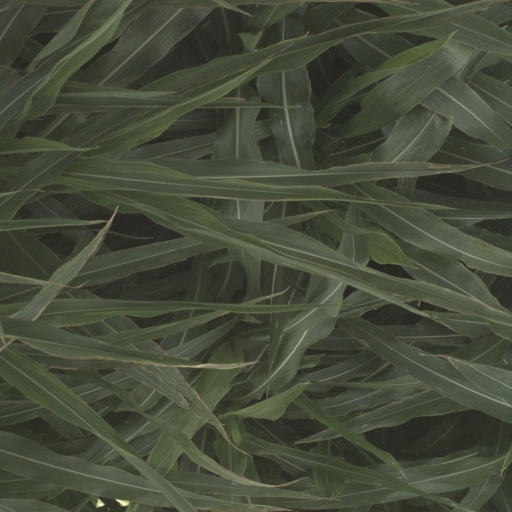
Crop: sorghum